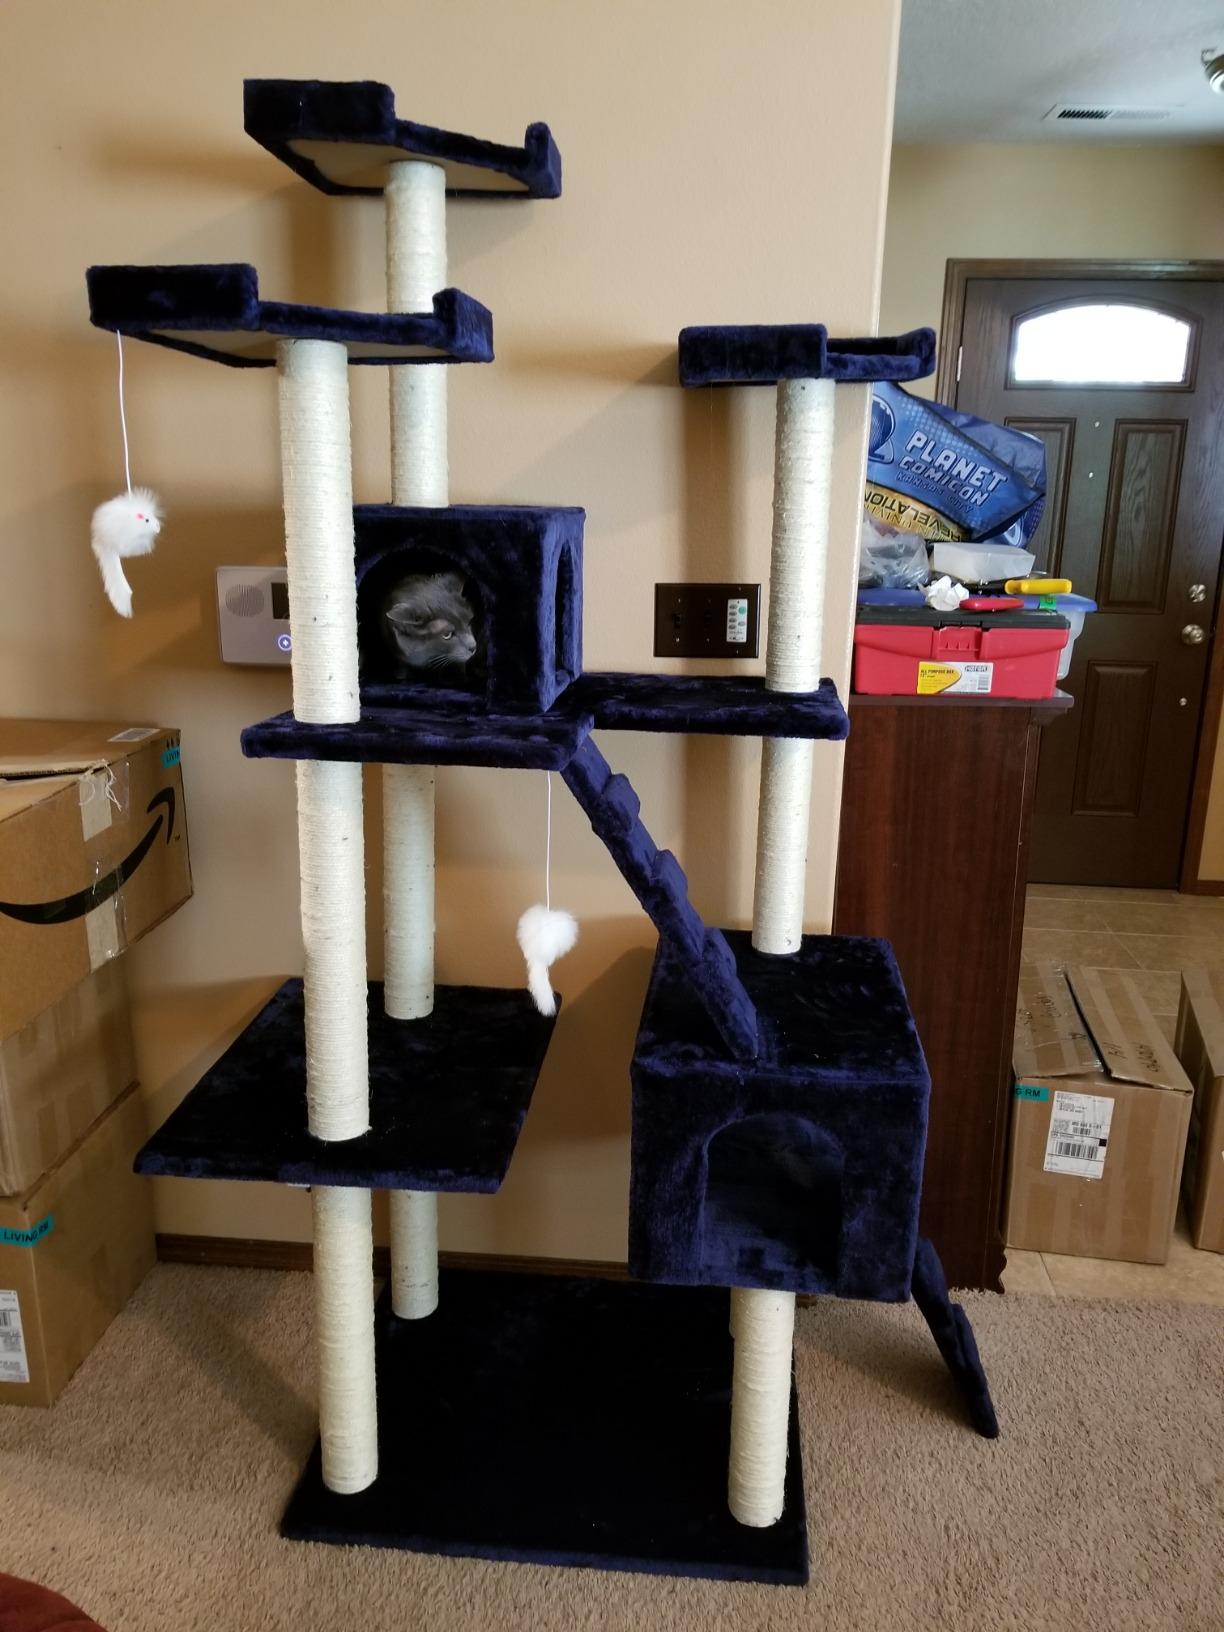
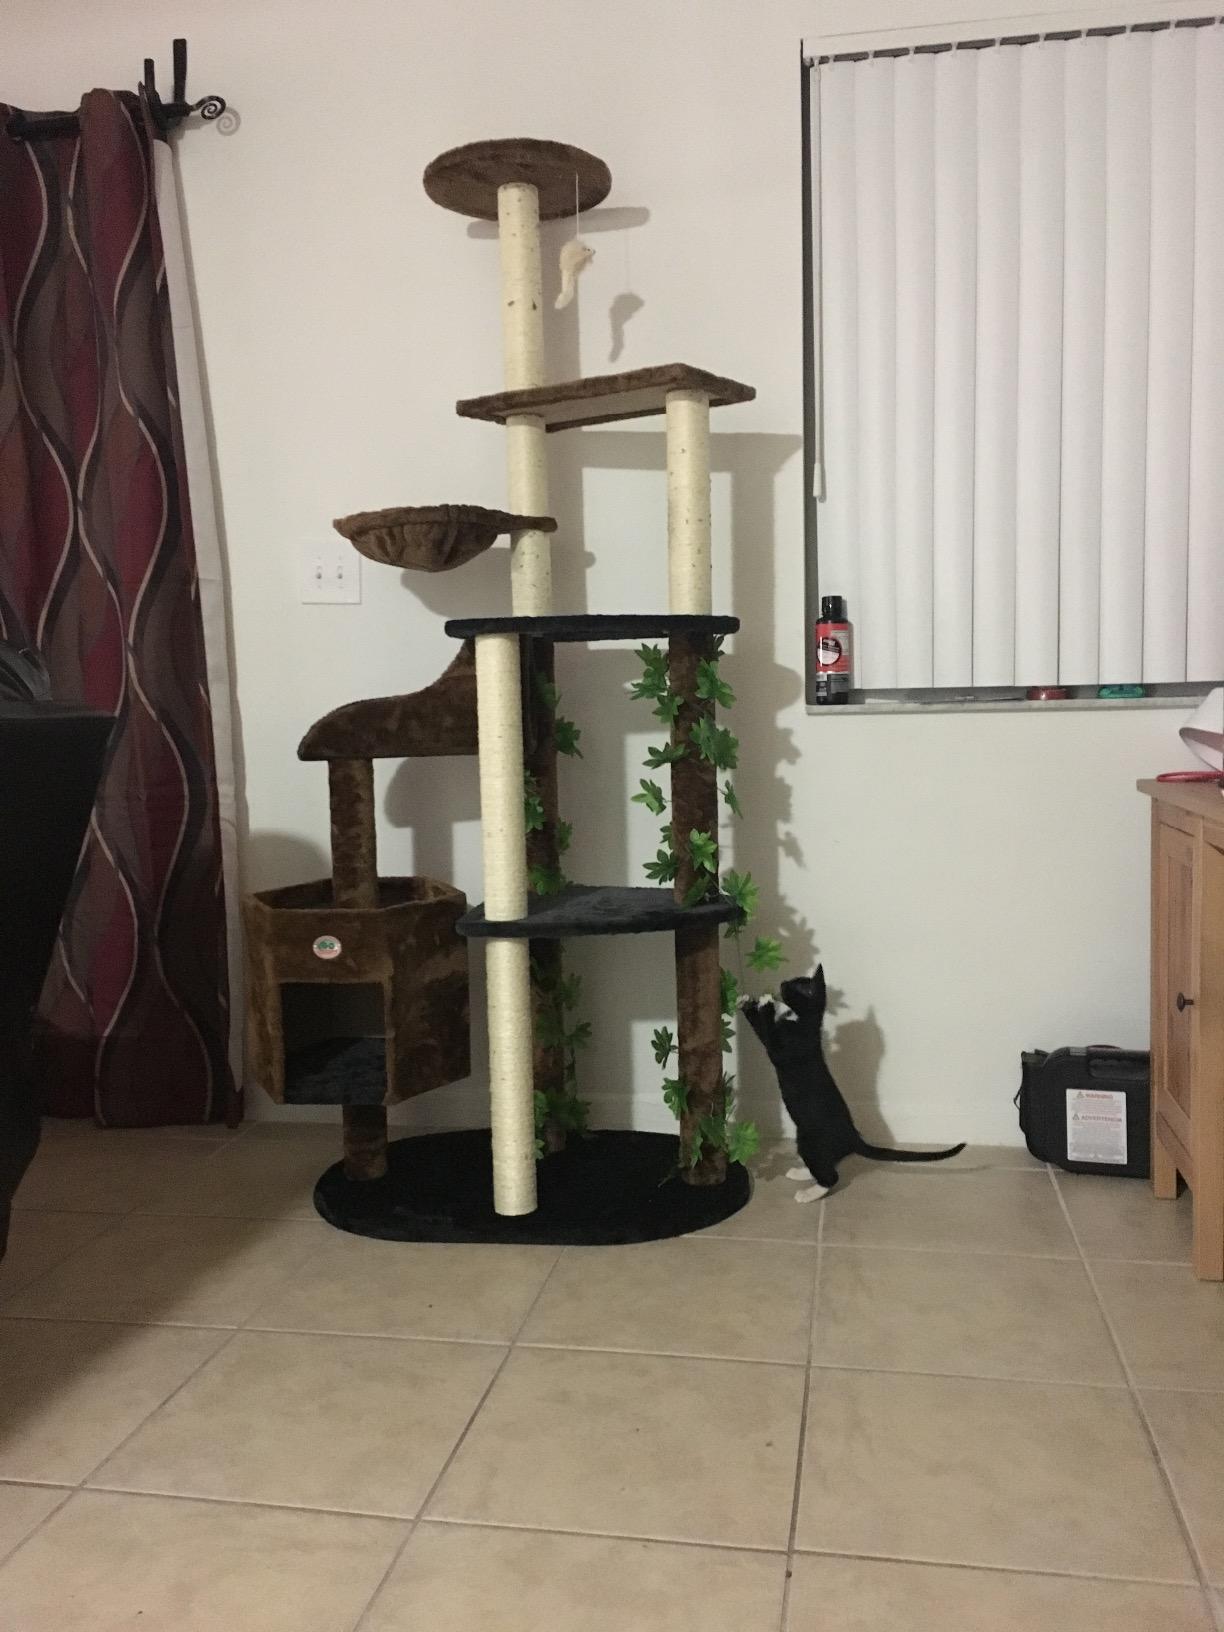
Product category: items_cat tree
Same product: no